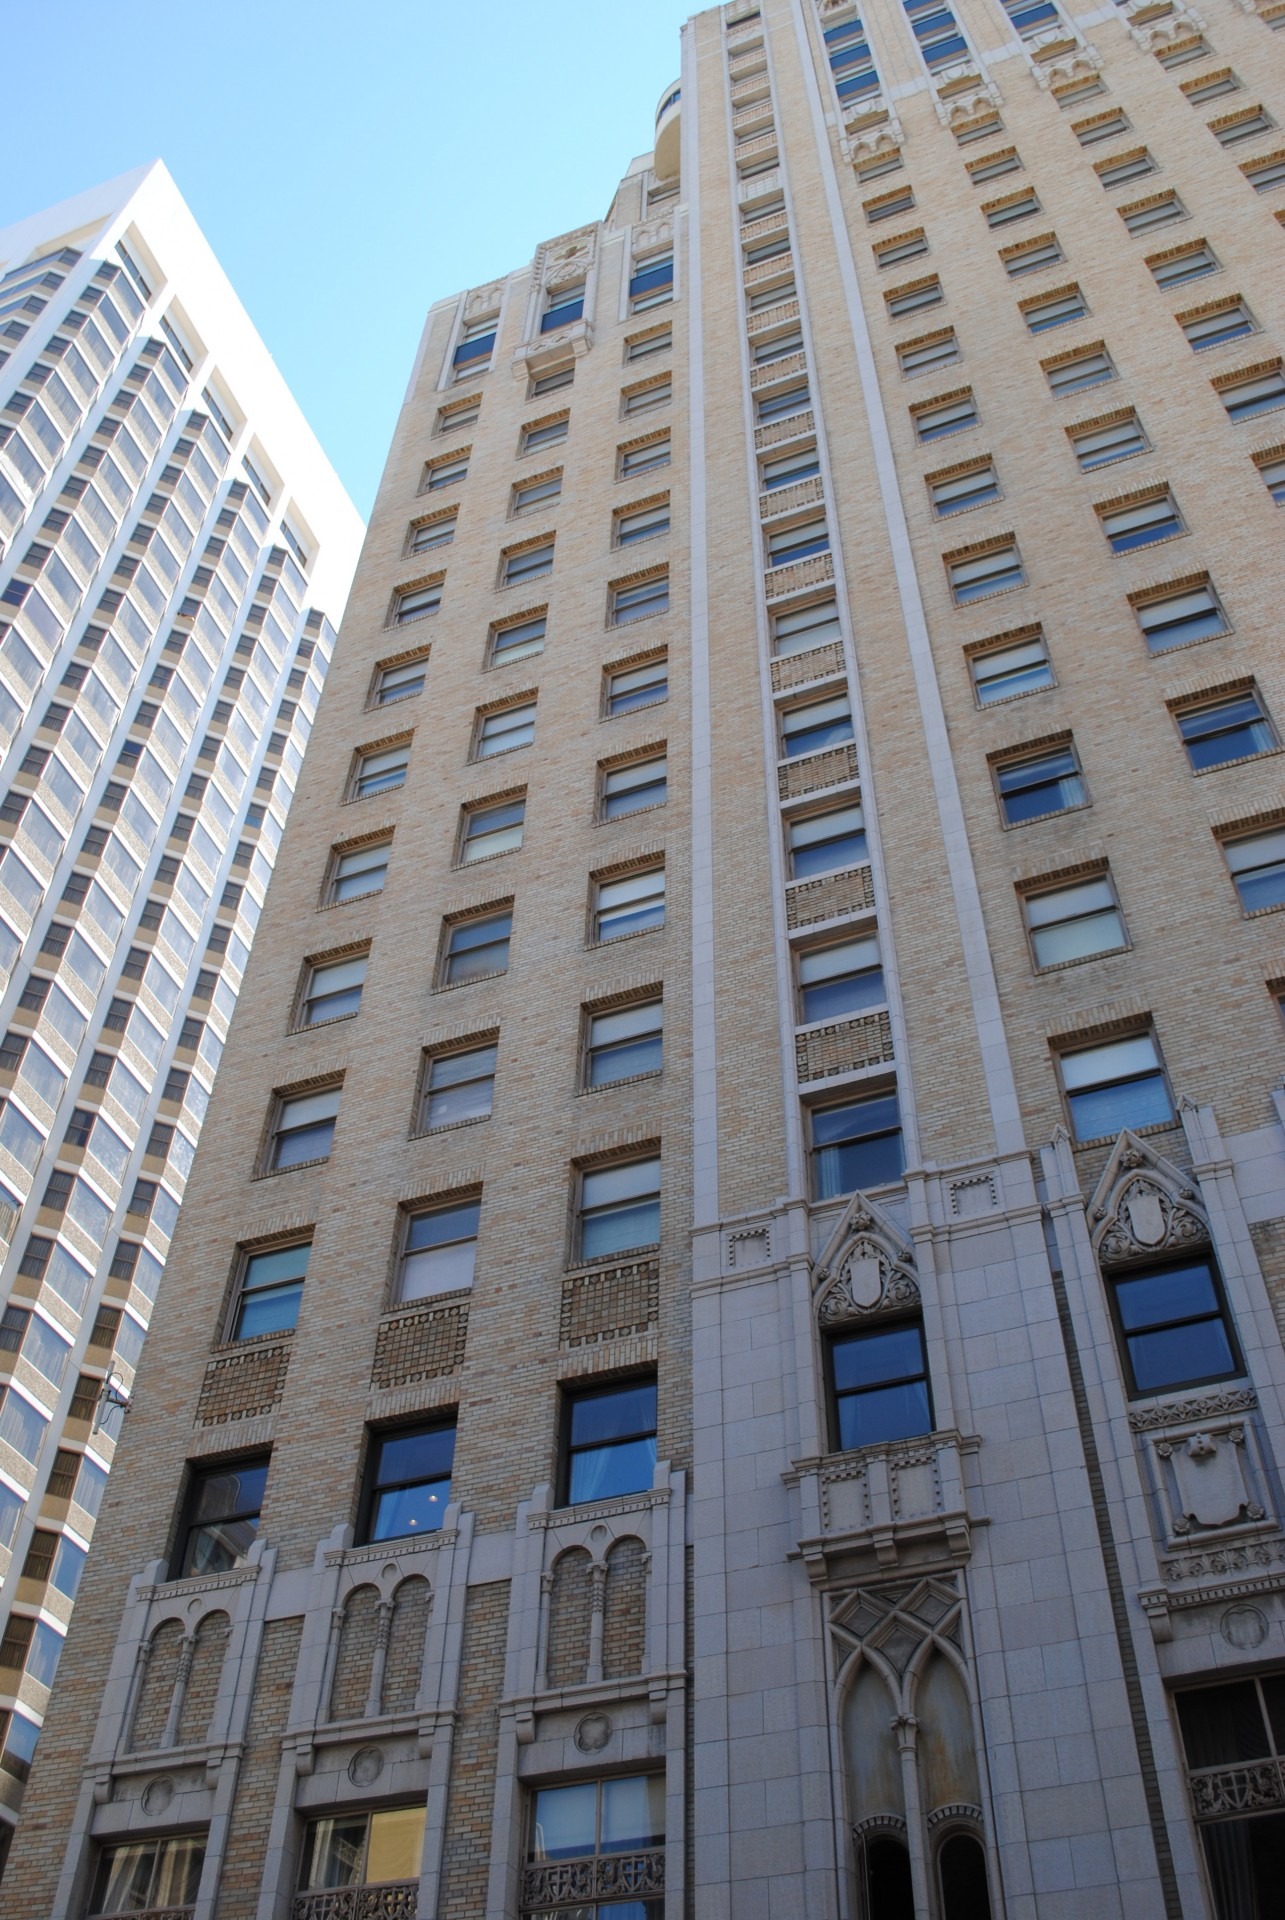
architecture, structure, building, city, skyscraper, cityscape, downtown, san francisco, construction, plaza, landmark, facade, exterior, modern, tower block, engineering, design, metropolis, architectural, condominium, neighbourhood, architecture design, urban area, residential area, human settlement, metropolitan area